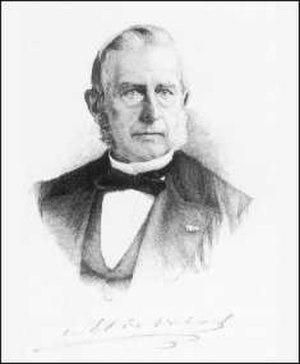
Het Woordenboek der Nederlandsche Taal, en abrégé WNT, est un dictionnaire, dont on dit qu'il est le plus grand du monde, où sont décrits les mots néerlandais à partir de 1500. Il a été achevé après 147 ans de travaux.